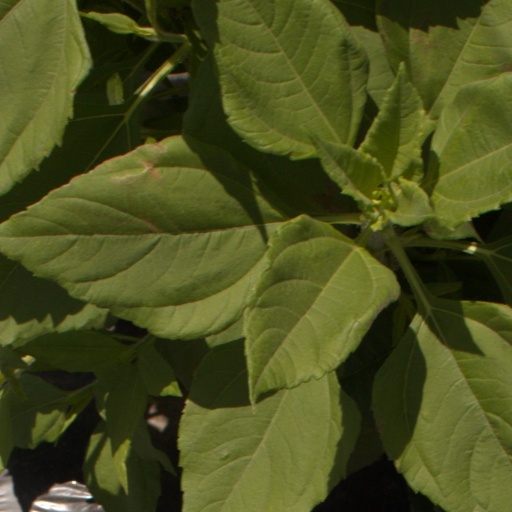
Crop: Jerusalem artichoke